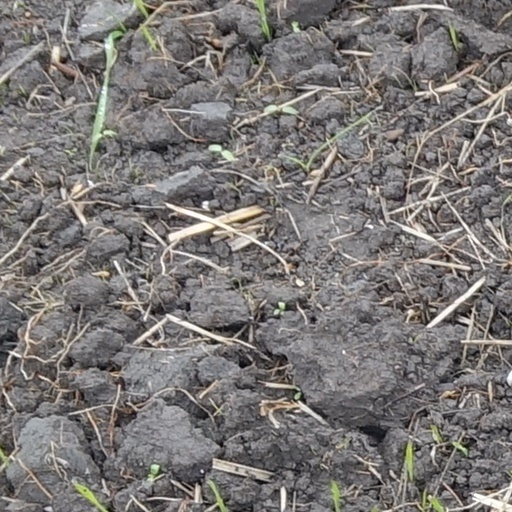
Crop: wheat